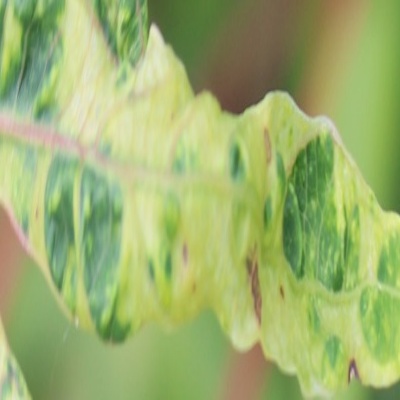
Crop: Cassava
Condition: mosaic